Guru Tegh Bahadur

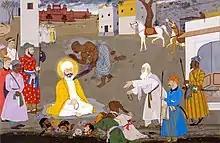
Painting depicting the execution of Guru Tegh Bahadur in Chandni Chowk, Delhi.

Guru Tegh Bahadur (Punjabi: ਗੁਰੂ ਤੇਗ਼ ਬਹਾਦਰ ; ; 1 April 1621 – 11 November 1675) was the ninth of ten gurus who founded the Sikh religion and was the leader of Sikhs from 1665 until his beheading in 1675. He was born in Amritsar, Punjab, India in 1621 and was the youngest son of Guru Hargobind, the sixth Sikh guru. Considered a principled and fearless warrior, he was a learned spiritual scholar and a poet whose 115 hymns are included in the Guru Granth Sahib, which is the main text of Sikhism.